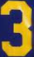
Number: 3